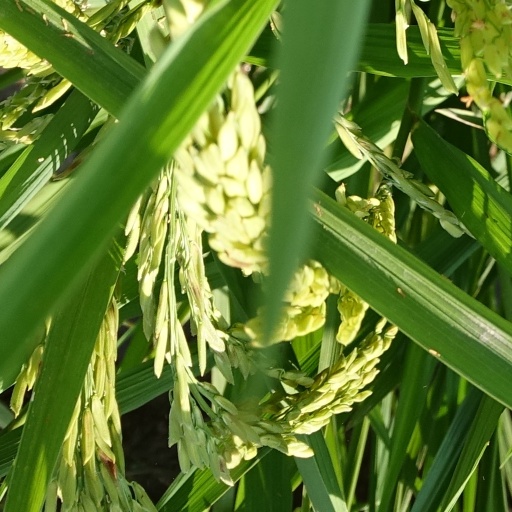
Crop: rice